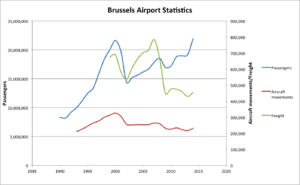
L'aéroport de Bruxelles-National, en néerlandais Brussel-Nationaal luchthaven, commercialement intitulé Brussels Airport depuis le 19 octobre 2006 mais encore parfois nommé « Aéroport de Zaventem », voire « Zaventem », est un aéroport belge situé à douze kilomètres au nord-est de Bruxelles, sur le territoire des communes de Zaventem, Machelen et Steenockerzeel dans la province du Brabant flamand. Il est essentiellement utilisé pour les vols européens et les vols internationaux en direction de l’Afrique, l’Asie, l’Amérique ou bien encore le Moyen-Orient.